Jim Saul

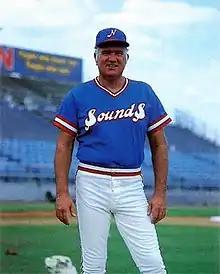
Saul with the Nashville Sounds in 1983

James Allen Saul (born November 24, 1939) is a retired American professional baseball catcher, manager and coach. The season marked Saul's 50th season in the game, all but three of them at the minor-league level. In Major League Baseball, Saul coached for three seasons with the Chicago Cubs (1975–76) and Oakland Athletics.